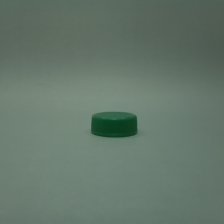
Color: green
Cap type: standard cap